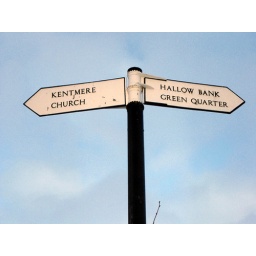
An old-style road sign in Kentmere